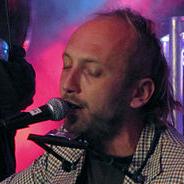
Age: 34